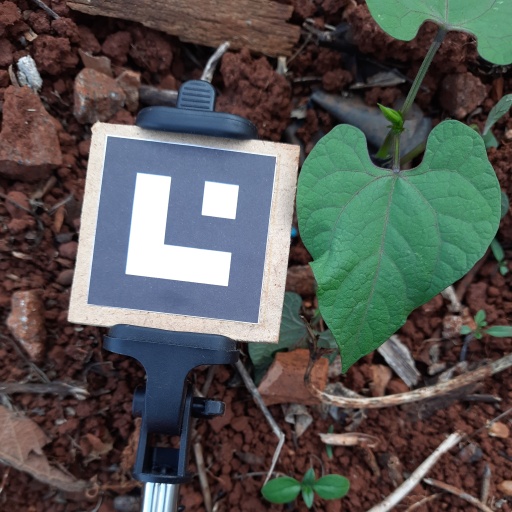
Observations: wavy surface, no eating holes, under shade